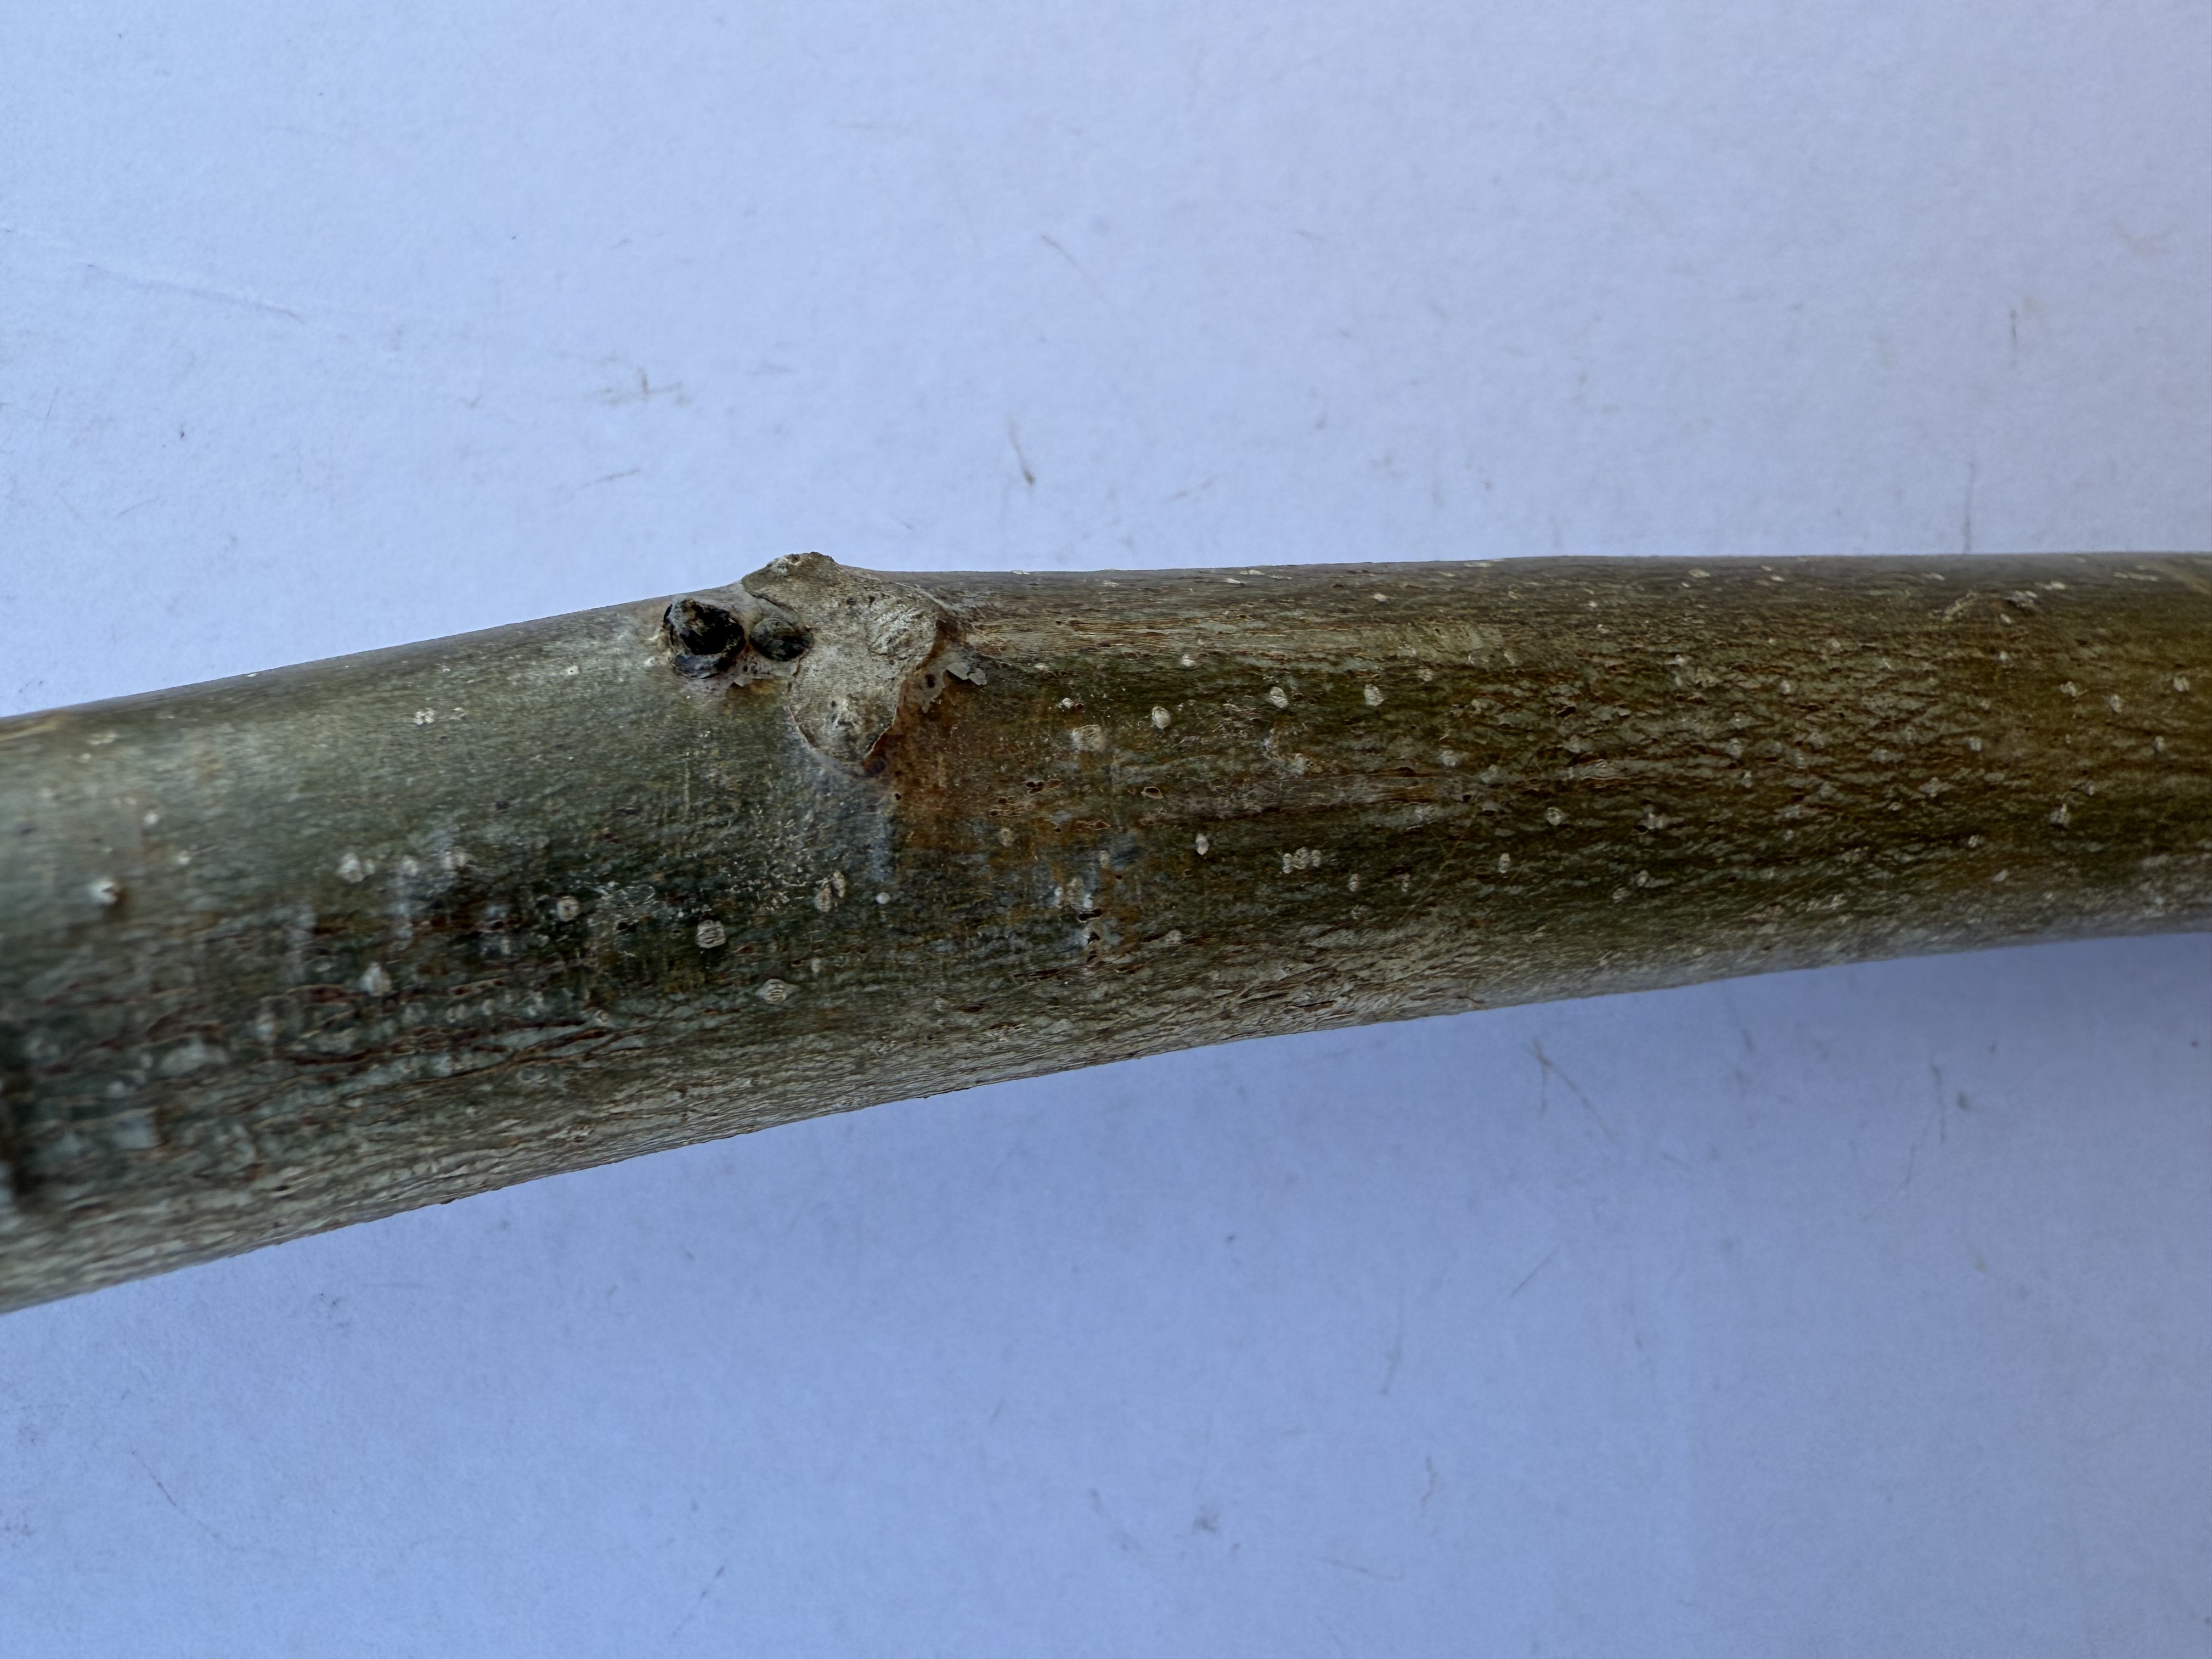
Variety: Sebin Walnut